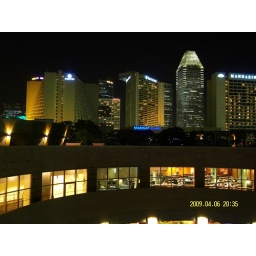
You can see the library within the building